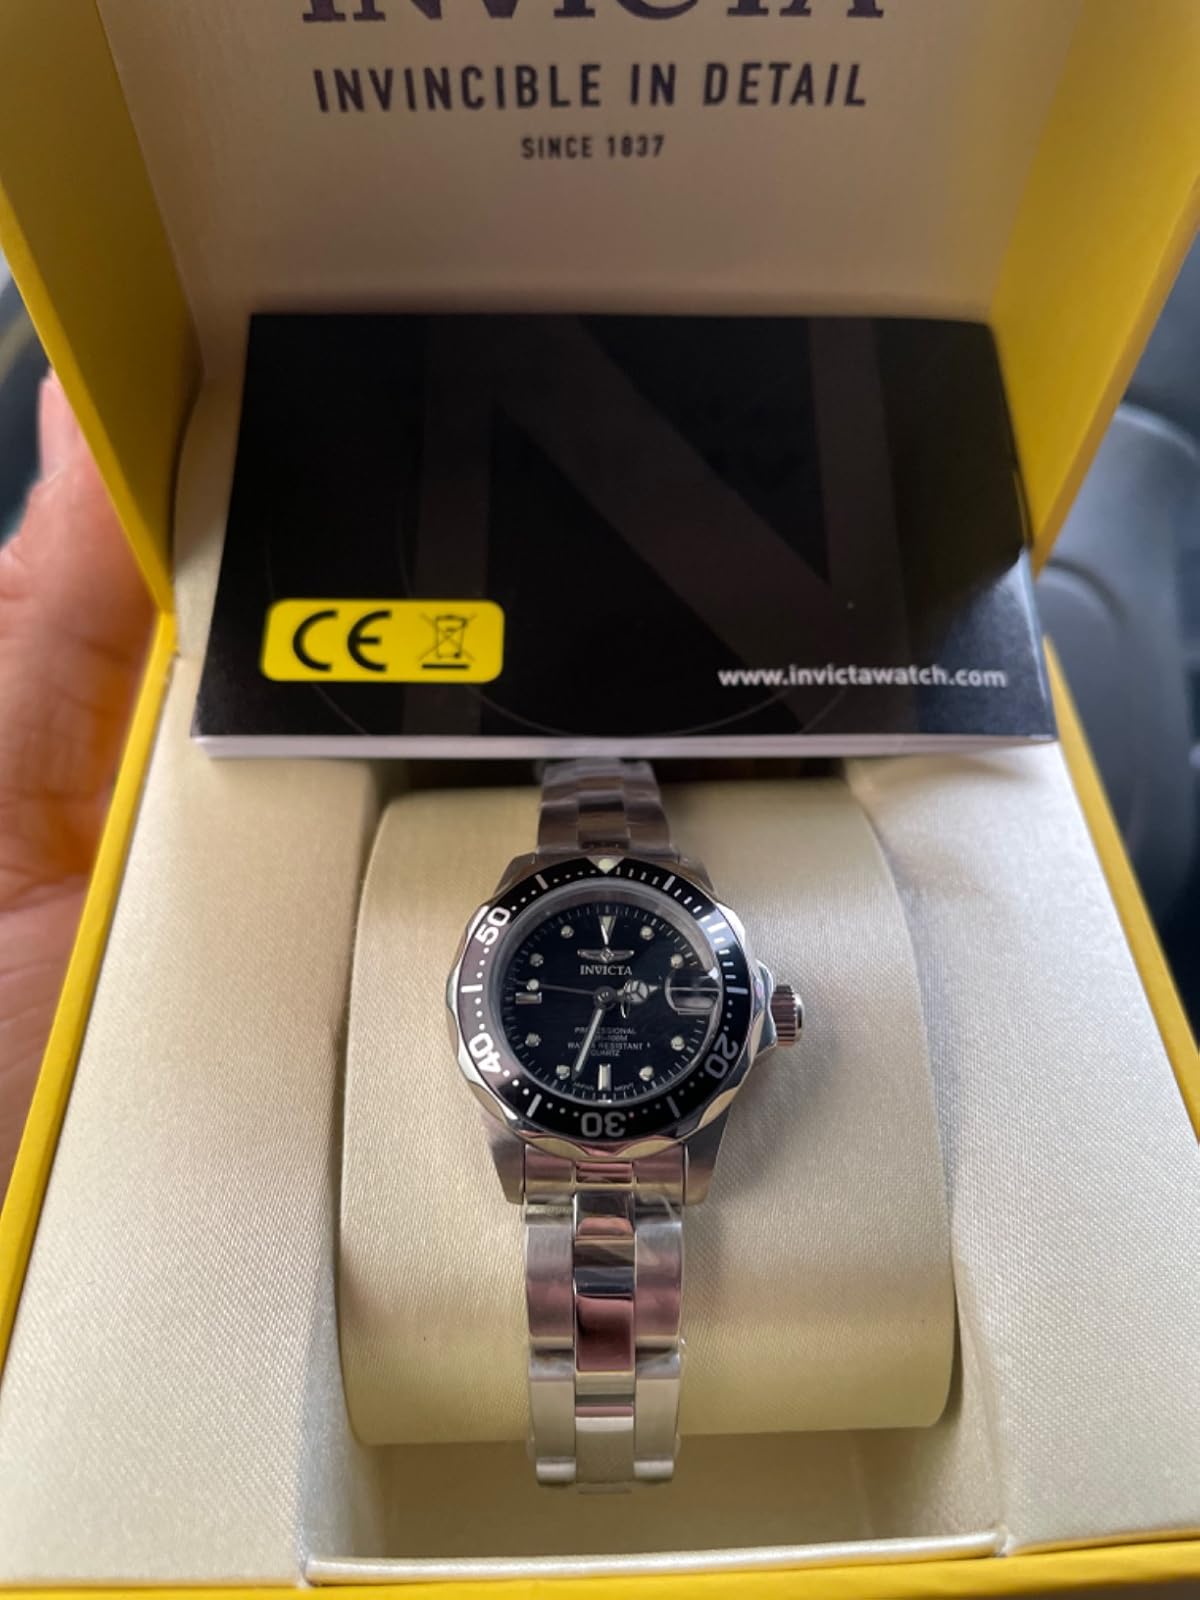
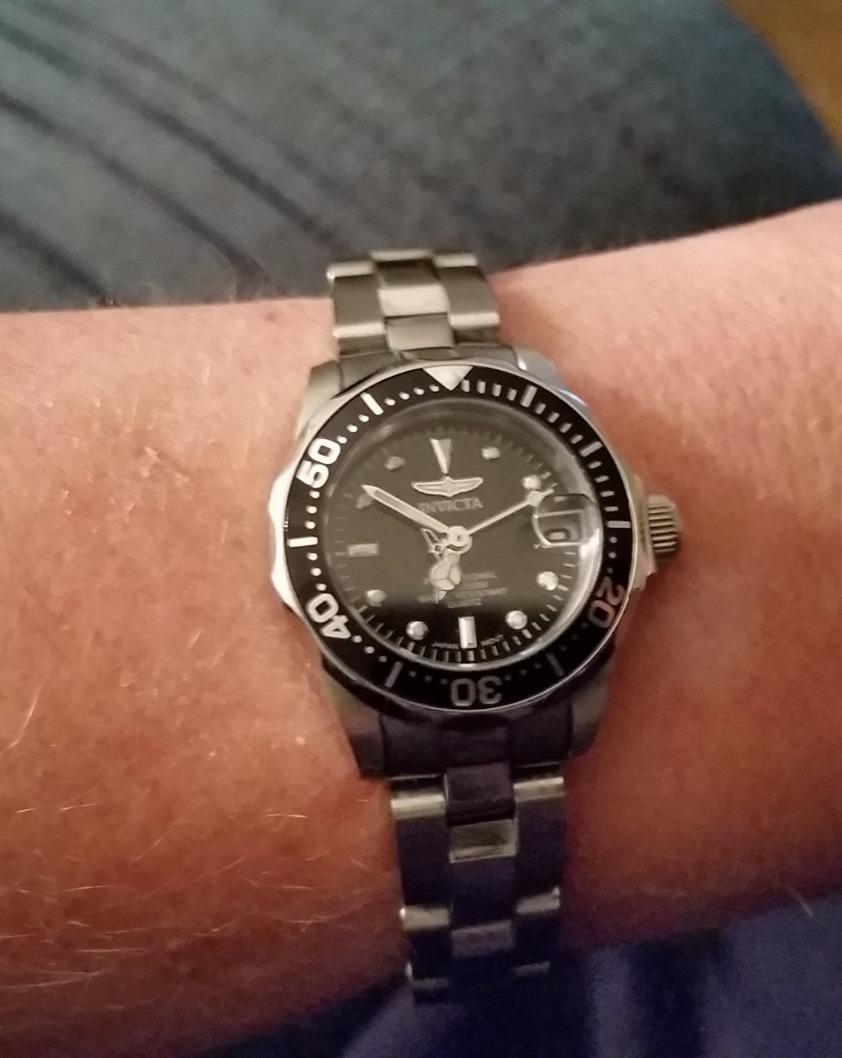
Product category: accessories_watch
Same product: yes